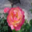
Label: rose